Mound

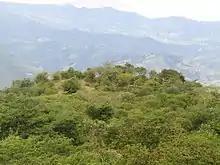
Mound known as Structure 101 located at the Yarumela archeological site in Honduras.

Mound, as a technical term in archaeology, is not generally in favor in the rest of the world. More specific local terminology is preferred, and each of these terms has its own article (see below).